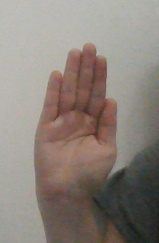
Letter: seen